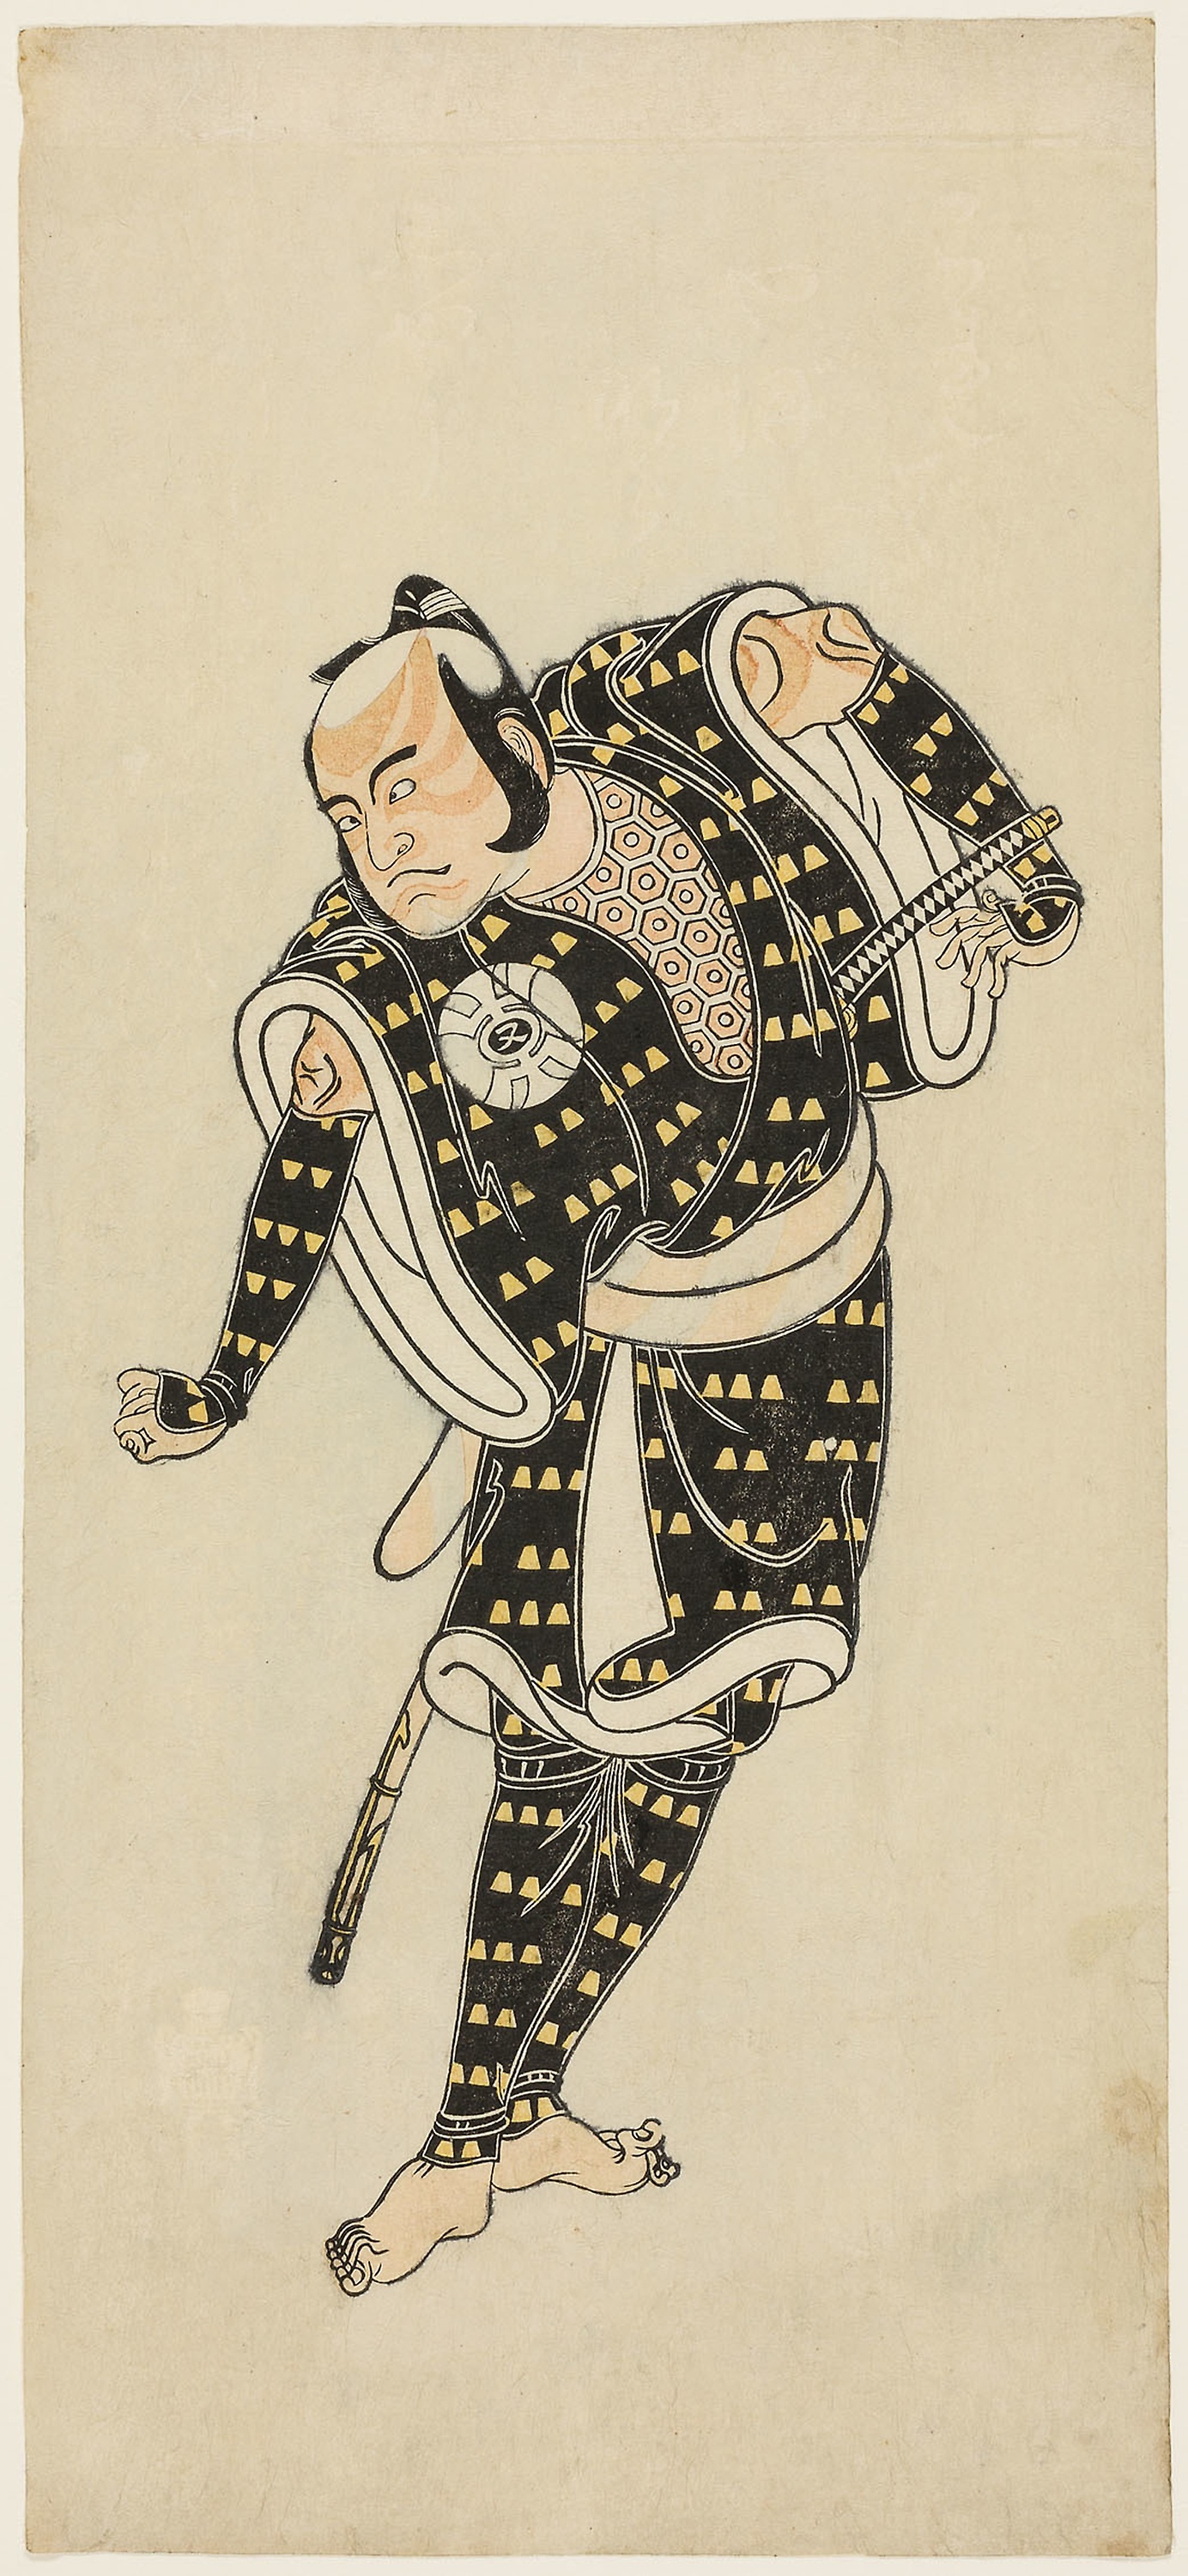
art, costume design, illustration, design, drawing, pattern, printmaking, fashion illustration, artwork, visual arts, font